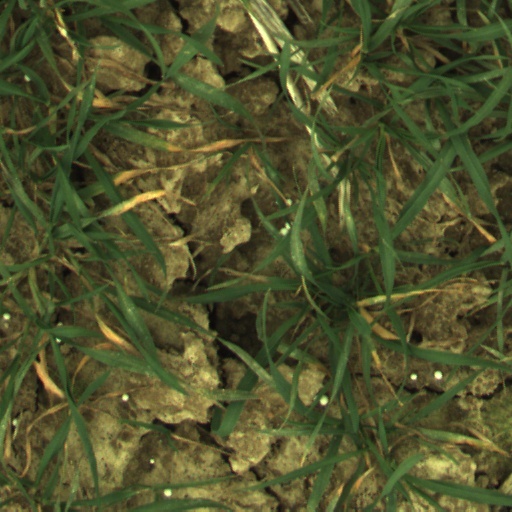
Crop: wheat